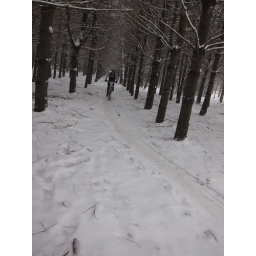
Winter mountain bike racing in Leesburg, VA